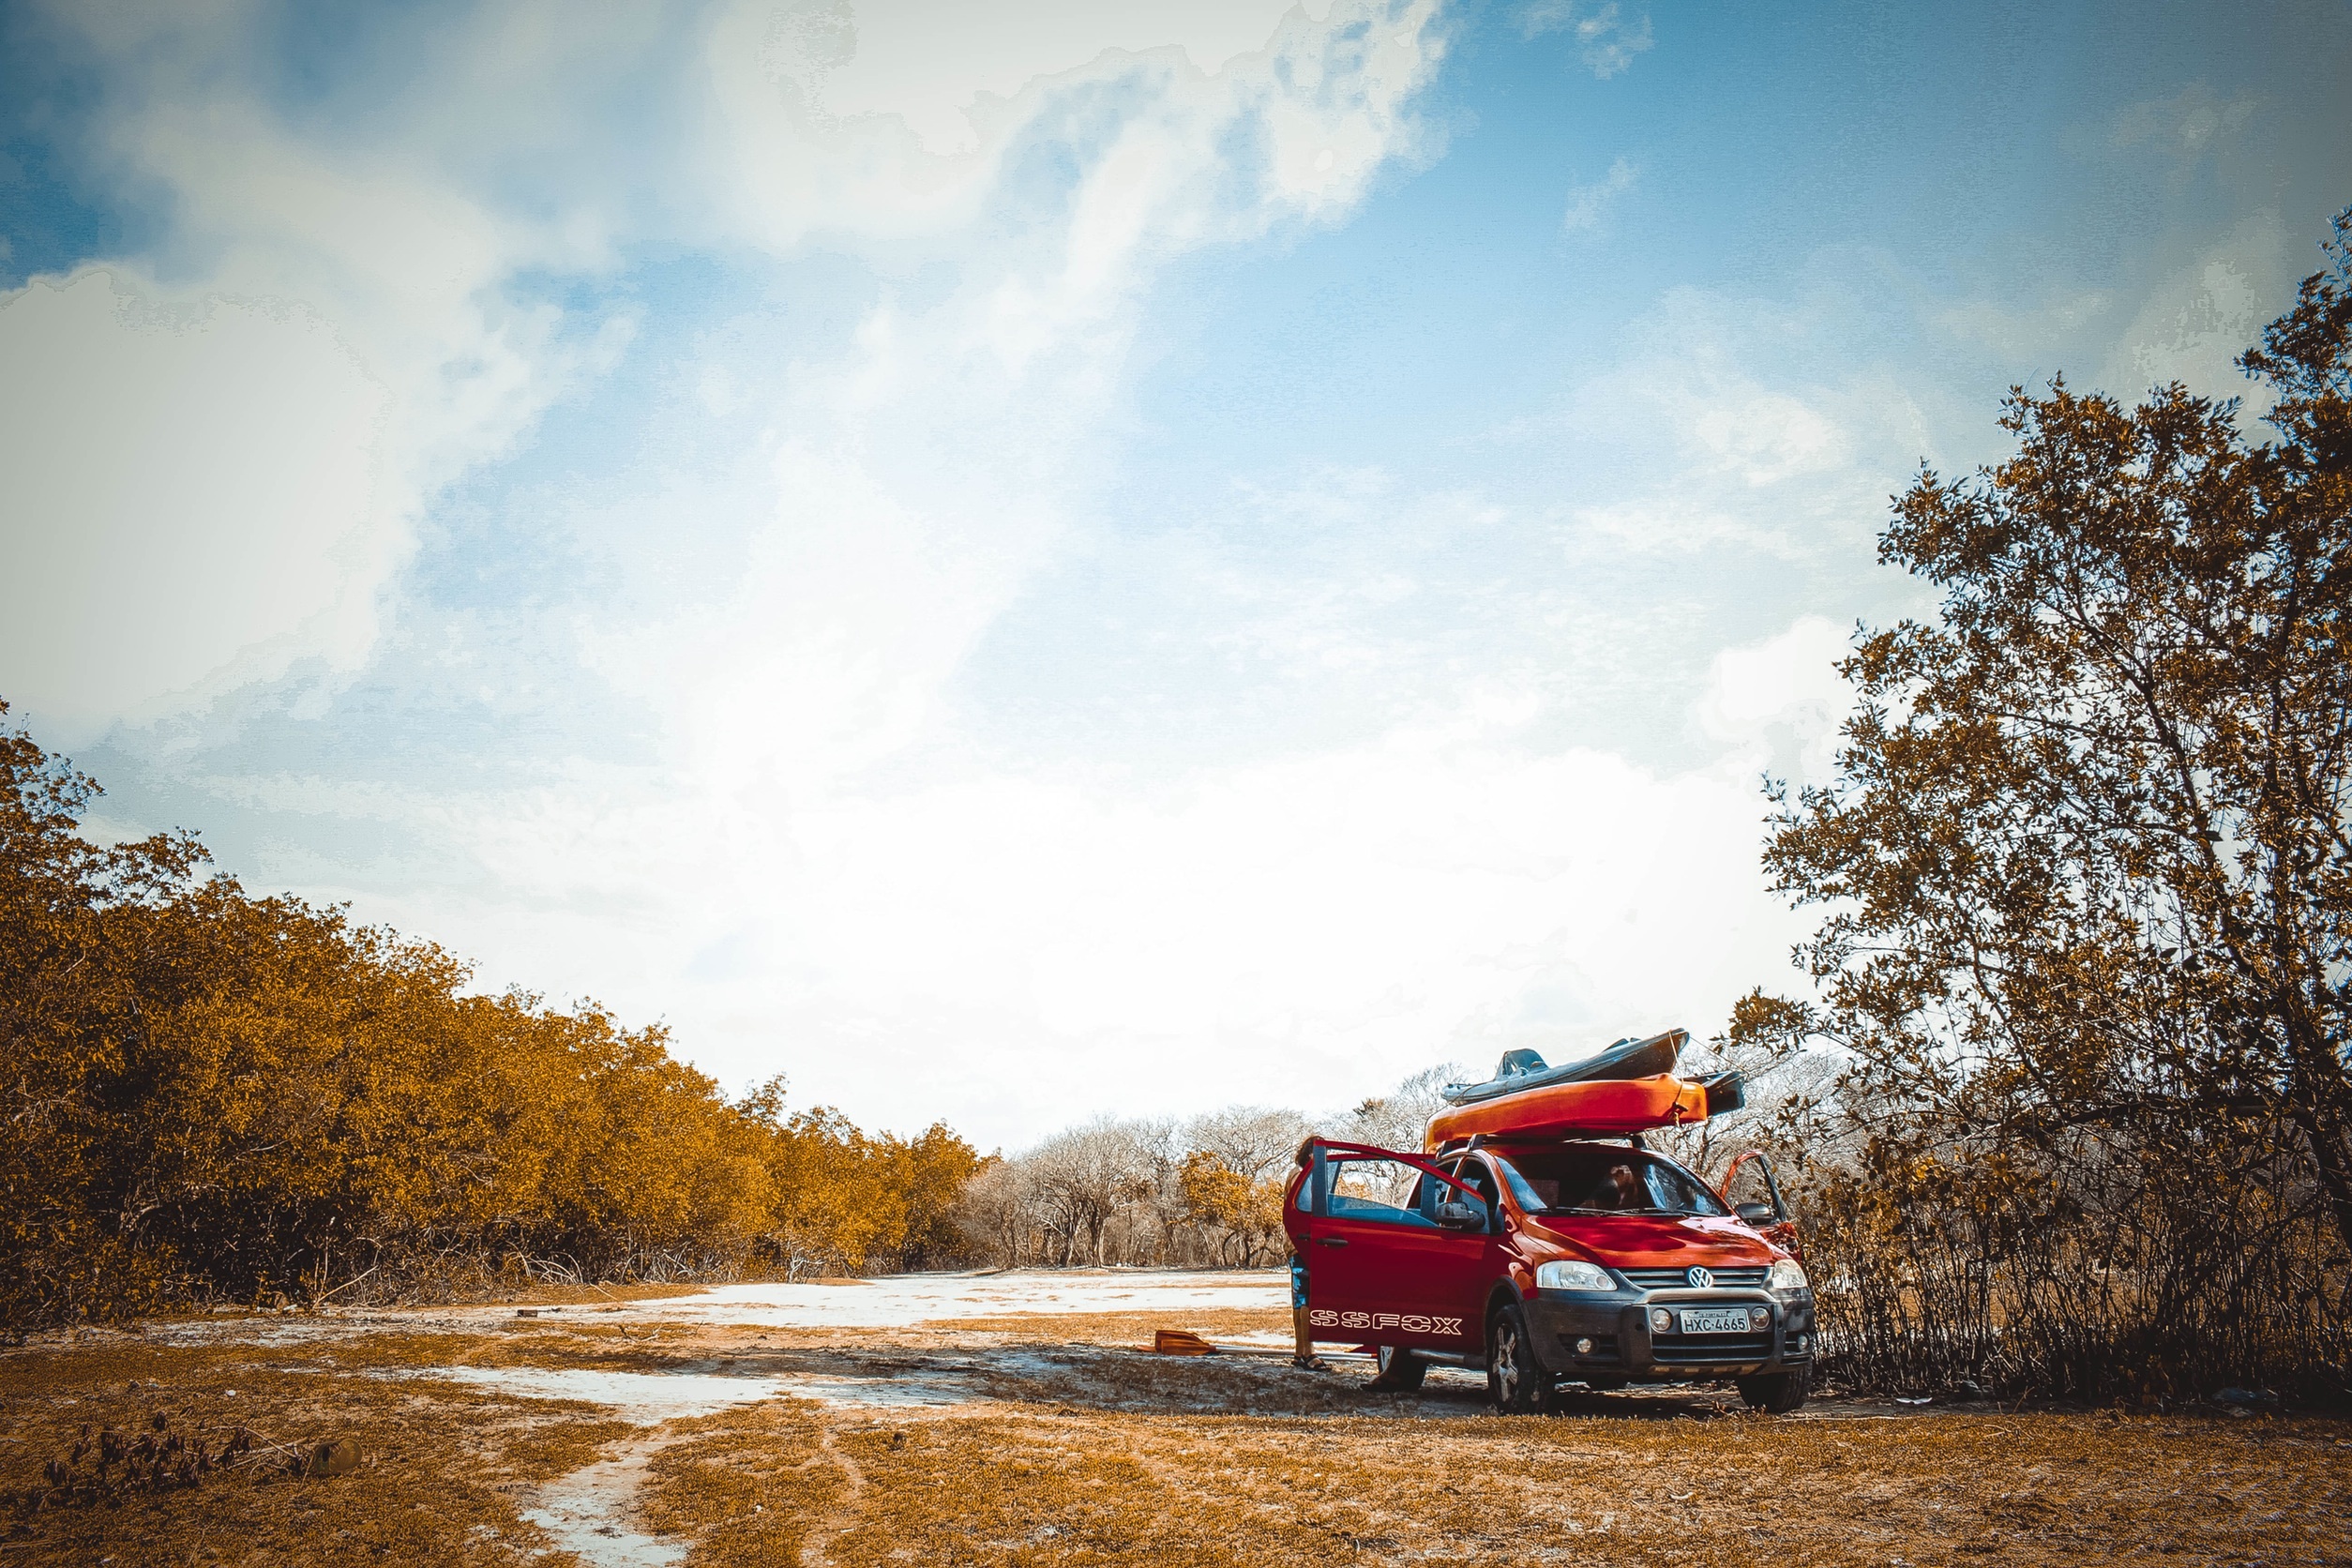
landscape, grass, snow, sky, boat, countryside, vw, volkswagen, driving, canoe, rural, trees, road trip, suv, rural area, off roading